England national amateur football team

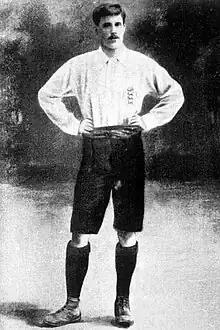
Vivian Woodward was England amateur's all-time top scorer with 46 official goals

The list below only includes those matches prior to World War I (1906–1914).